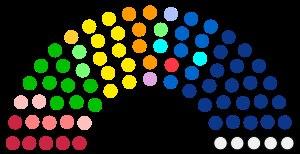
Les élections européennes de 2019 en France se tiennent les 25 et 26 mai 2019, afin de désigner les députés représentant la France au Parlement européen.